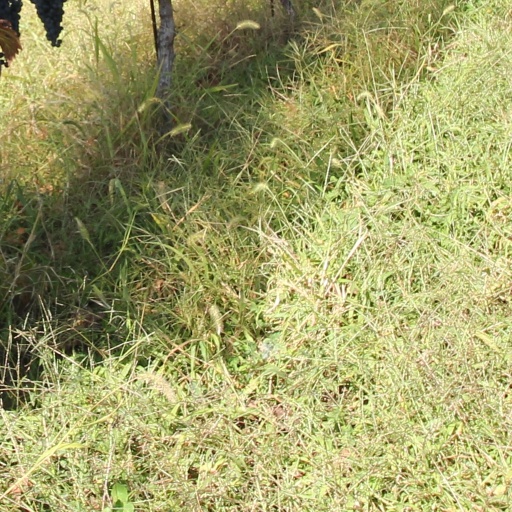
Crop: grape